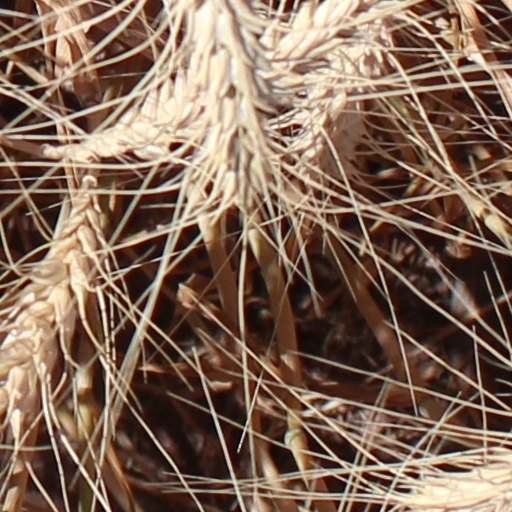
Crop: wheat